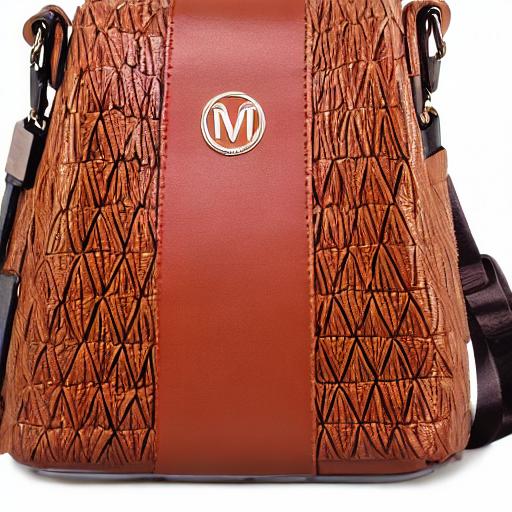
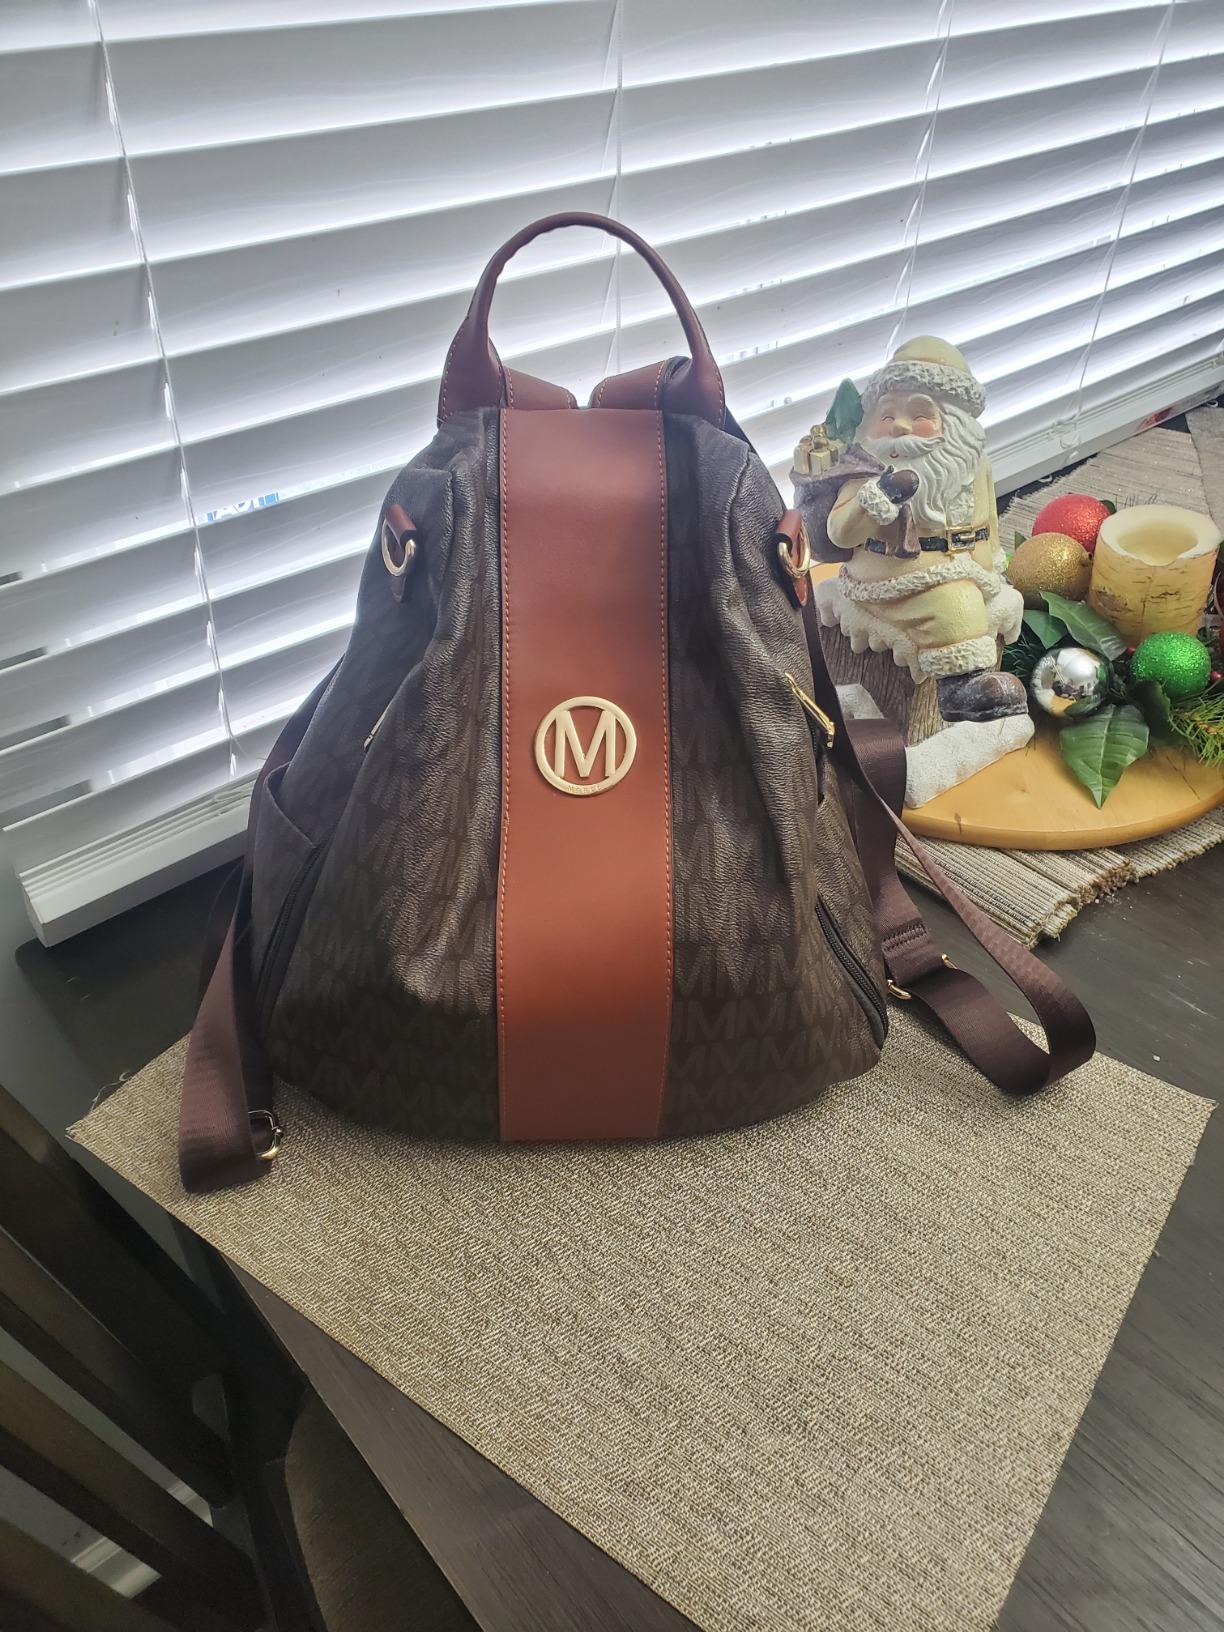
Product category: accessories_handbag
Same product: no